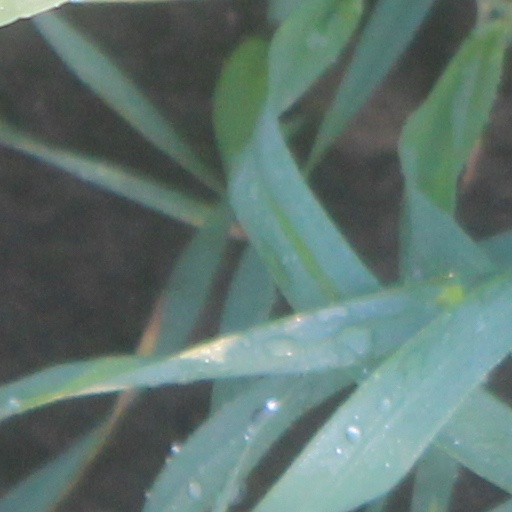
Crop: wheat